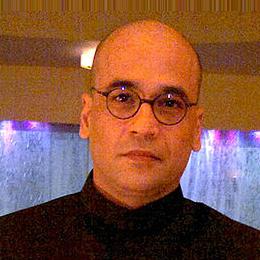
Age: 45